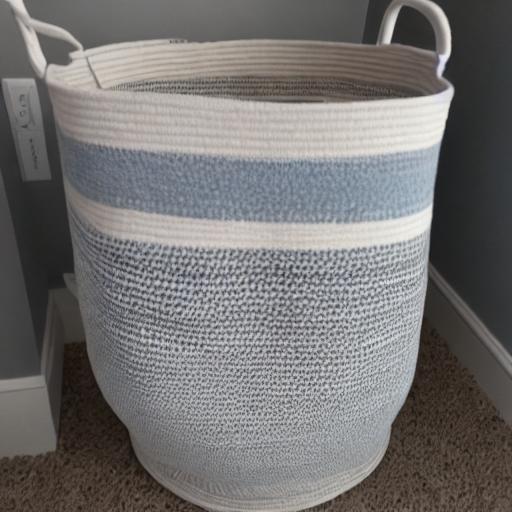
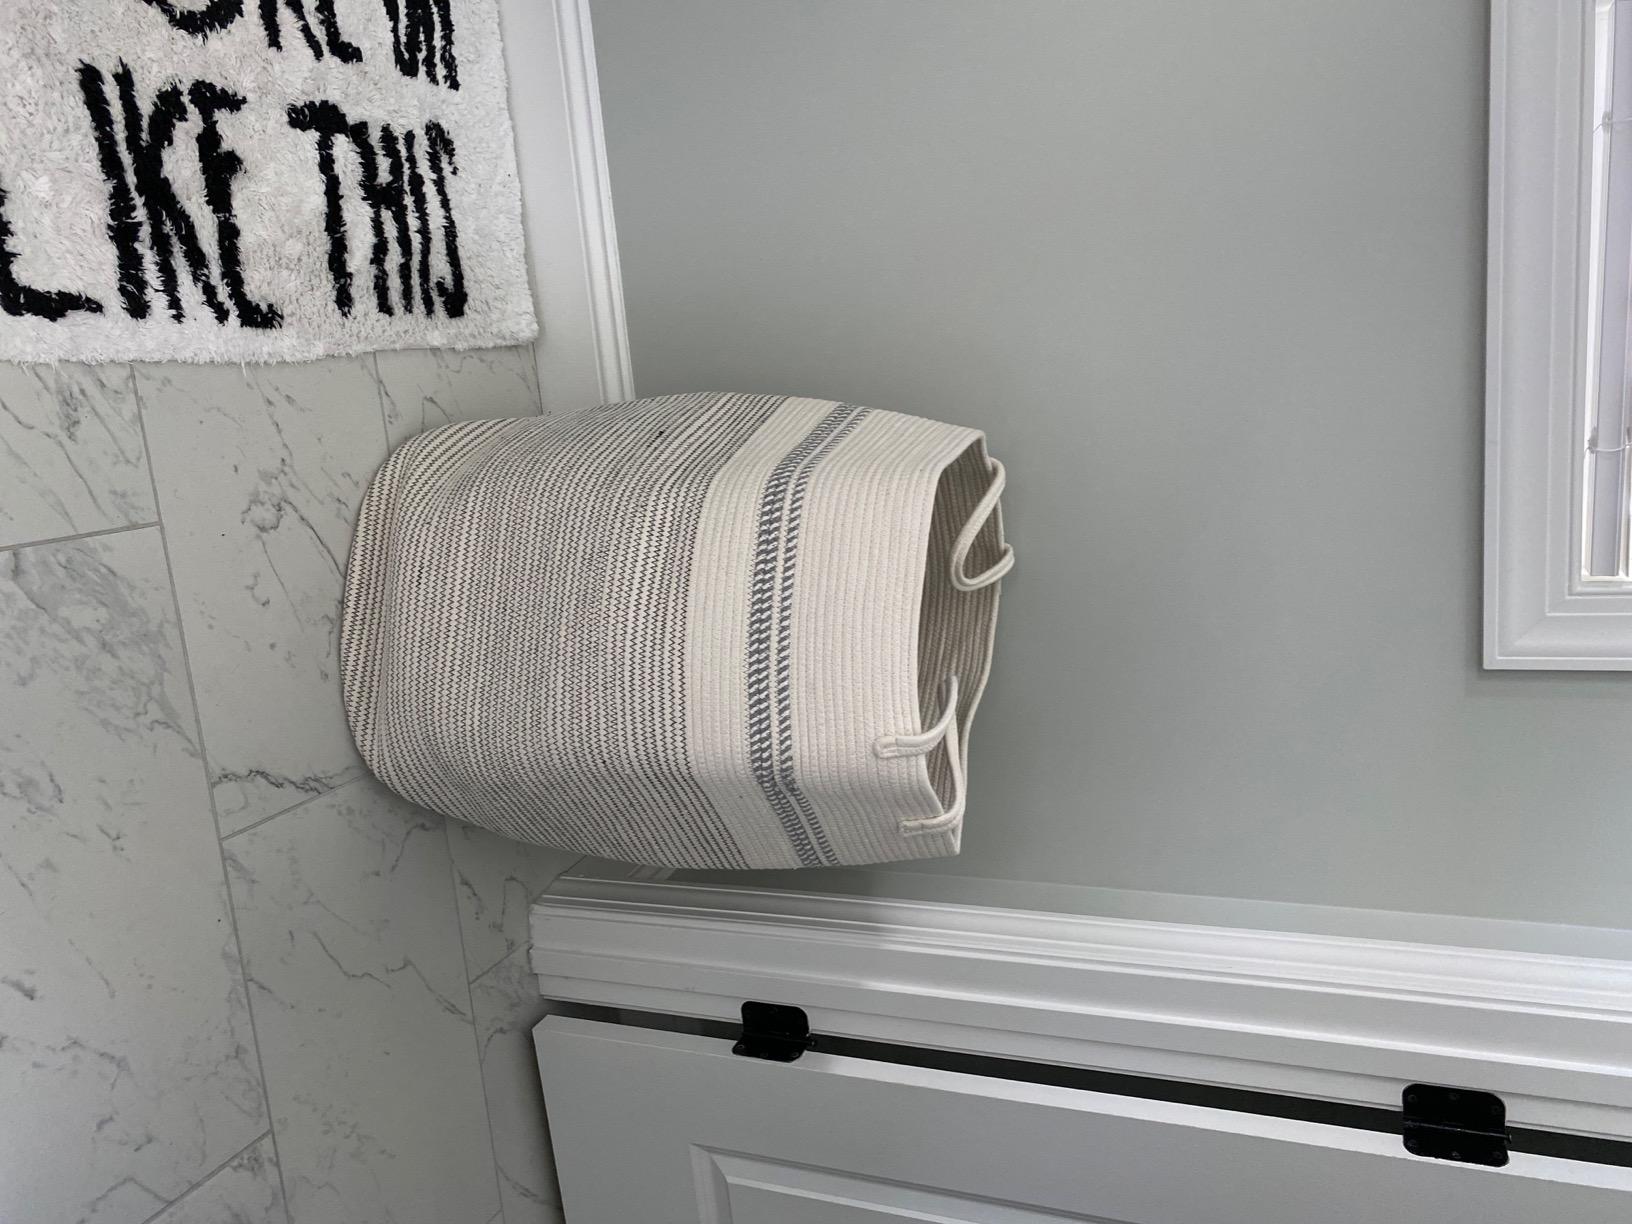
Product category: items_hamper
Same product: no